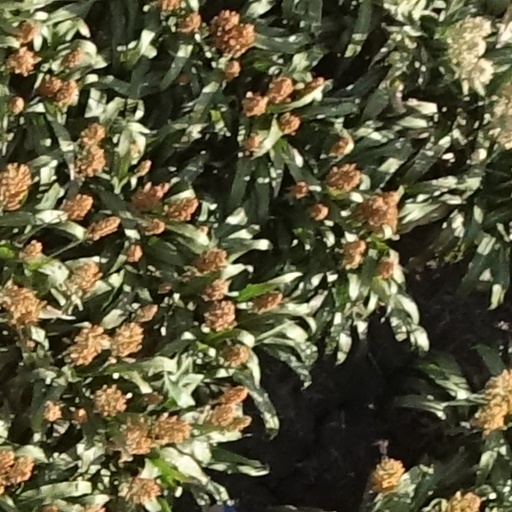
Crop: sorghum